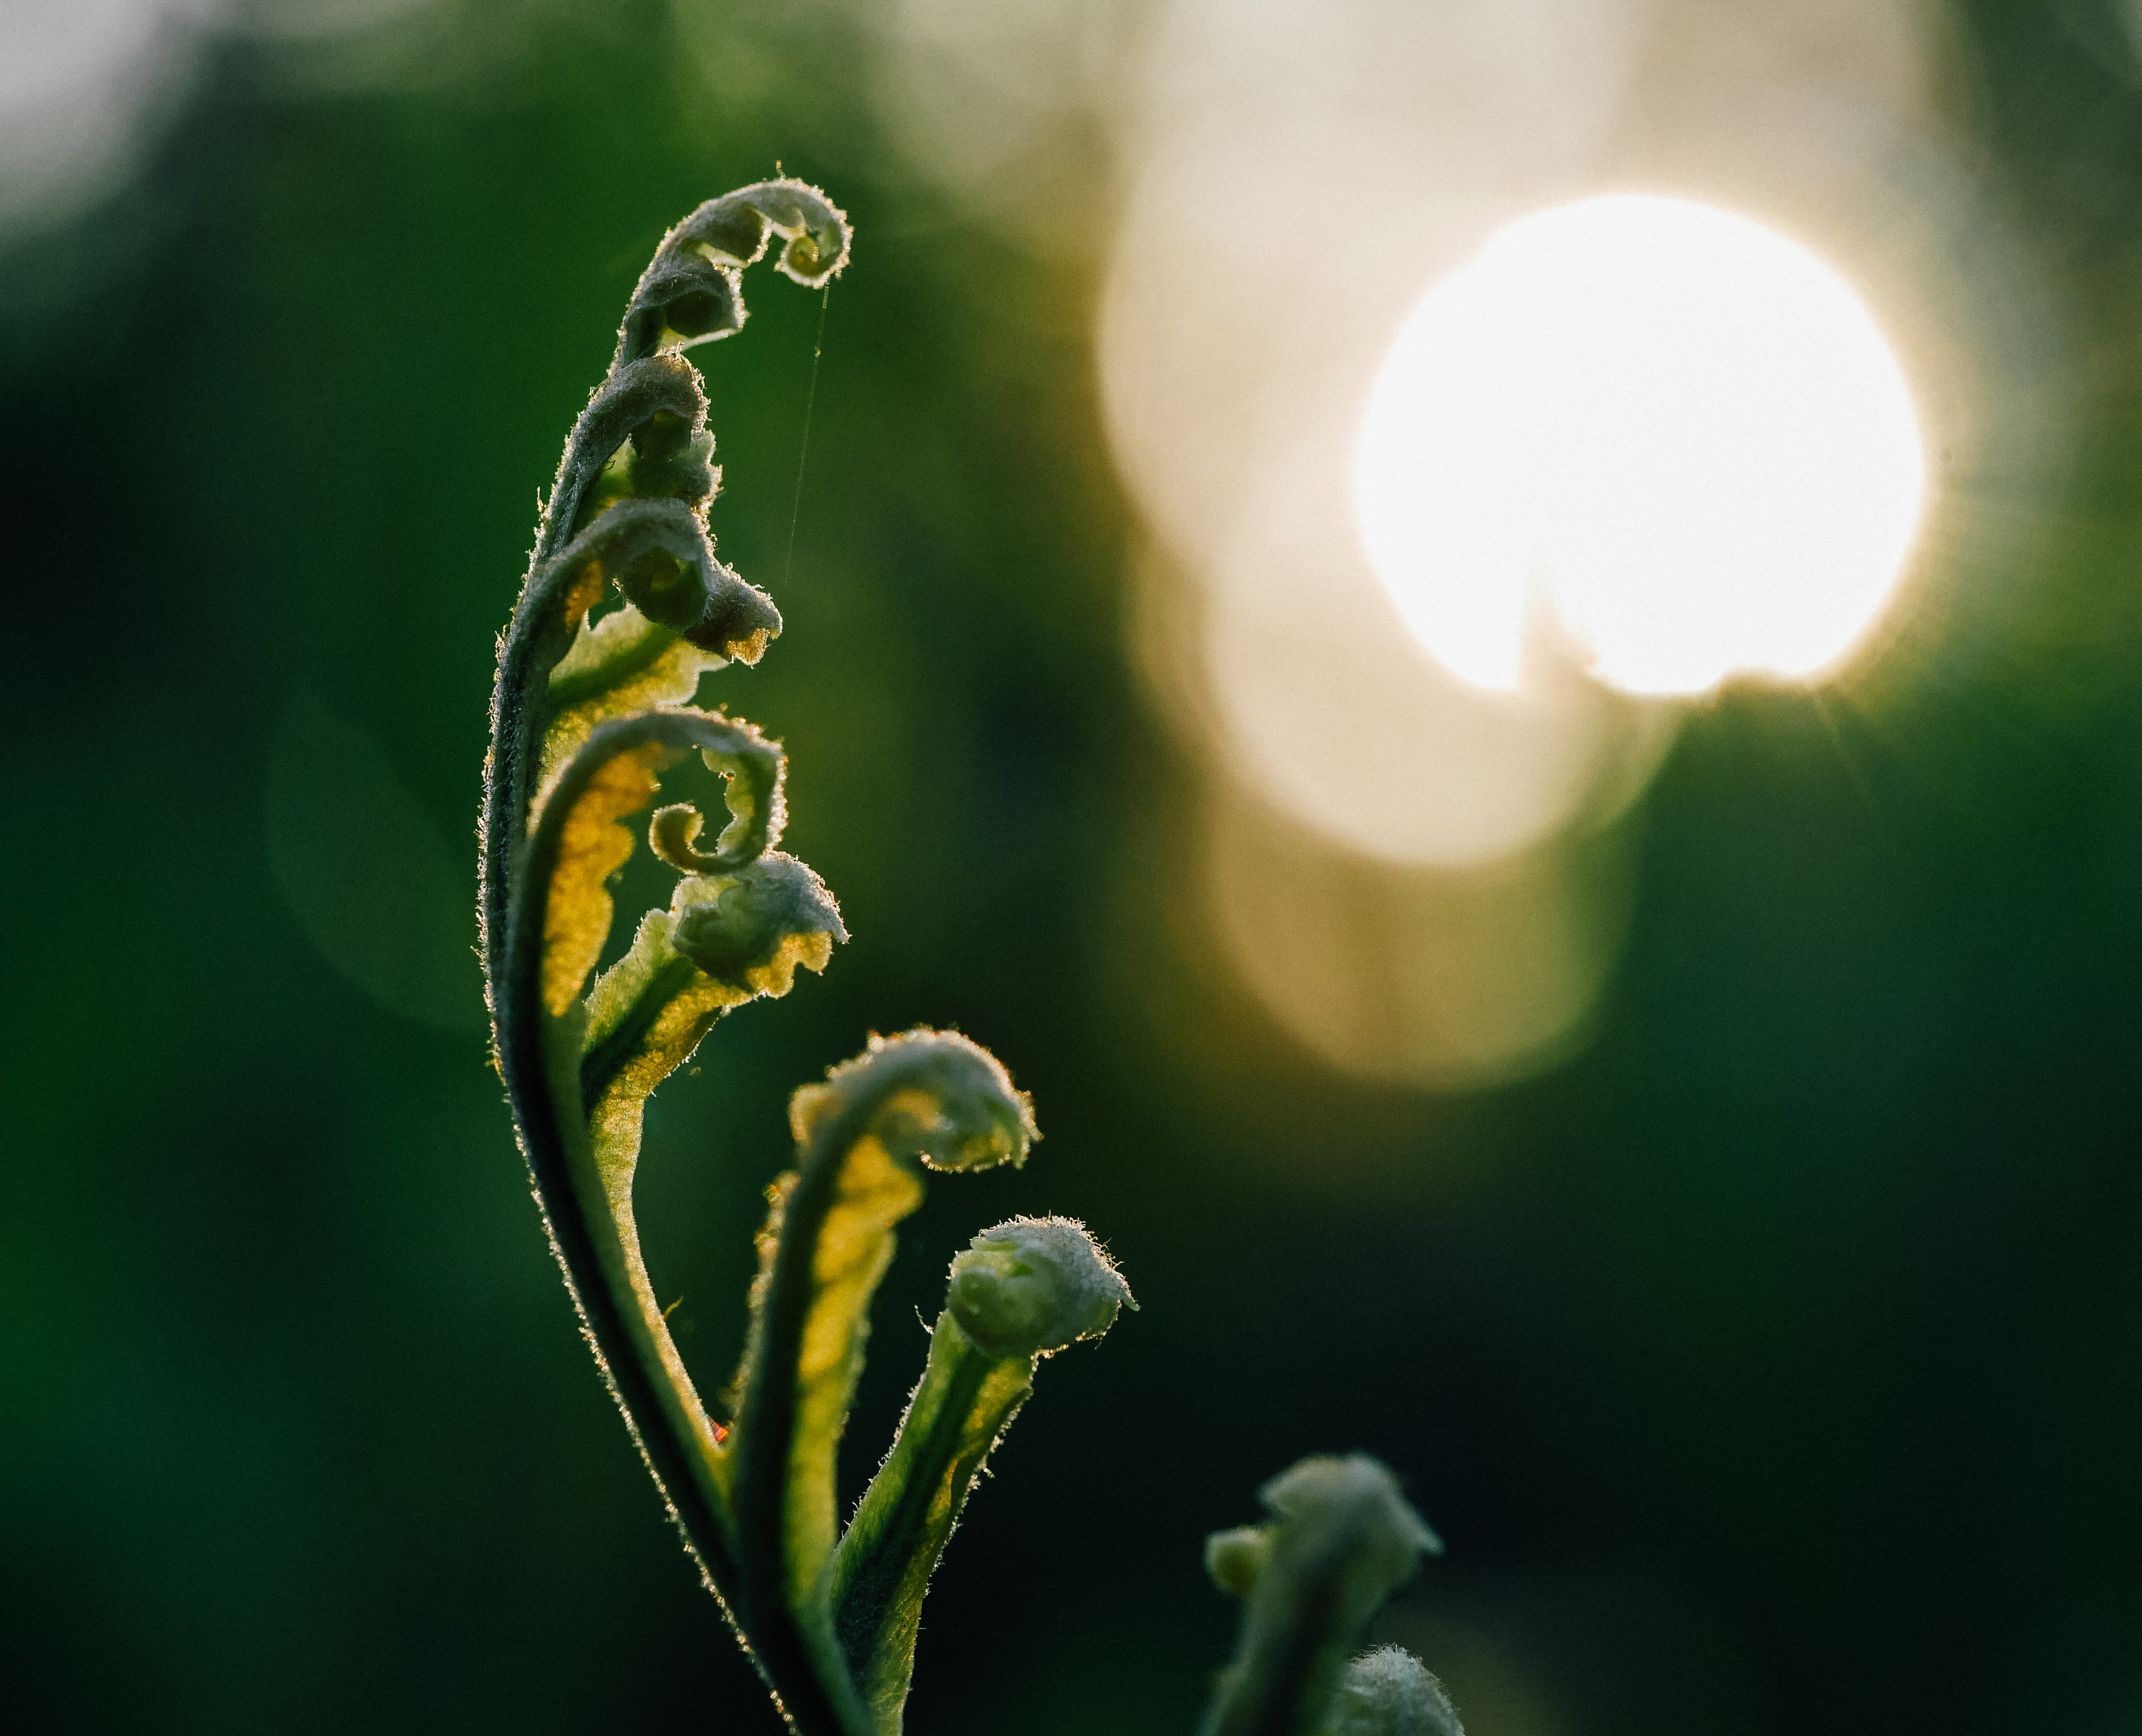
water, nature, dew, plant, photography, sunlight, leaf, flower, green, botany, yellow, flora, close up, macro photography, plant stem